Kill 'Em All (film)

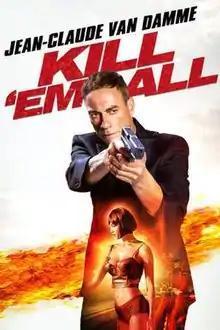
Official DVD cover

Kill 'Em All is a 2017 American direct-to-video action film directed by Peter Malota, and starring Jean-Claude Van Damme, Autumn Reeser and Peter Stormare. A sequel titled "Kill 'Em All 2" was released direct-to-video on September 24, 2024.